Dodge Attitude

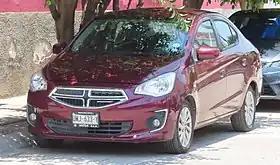
Third generation

The Dodge Attitude is a badge-engineered subcompact and compact sedan sold by Stellantis North America (previously Fiat Chrysler Automobiles, Chrysler Group LLC, and Dodge Chrysler LLC) in Mexico over four generations since 2006.